Cuatro Torres Business Area

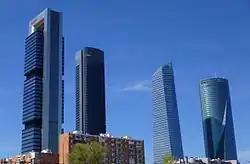
From left to right: Torre Cepsa, Torre PwC, Torre de Cristal and Torre Espacio

The Cuatro Torres Business Area (CTBA), also known as the Área de Negocios de las Cuatro Torres (Spanish for "Four Towers Business Area"), is a business district located in the Paseo de la Castellana in Madrid, Spain, on the former Ciudad Deportiva of Real Madrid. The area contains the four tallest skyscrapers in Spain, and four of the ten tallest in the European Union: the Torre Emperador, Torre de Cristal, Torre PwC and Torre Cepsa. Construction of the buildings finished in 2008.